Broadmoor Wildlife Sanctuary

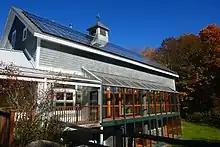

The Broadmoor nature center is a 1911 horse barn that was renovated in 1983 and 2013. Environmental improvements included adding solar collectors on the roof, composting toilets, and rainwater storage. The nature center includes a small shop and a room used for programs and exhibits.